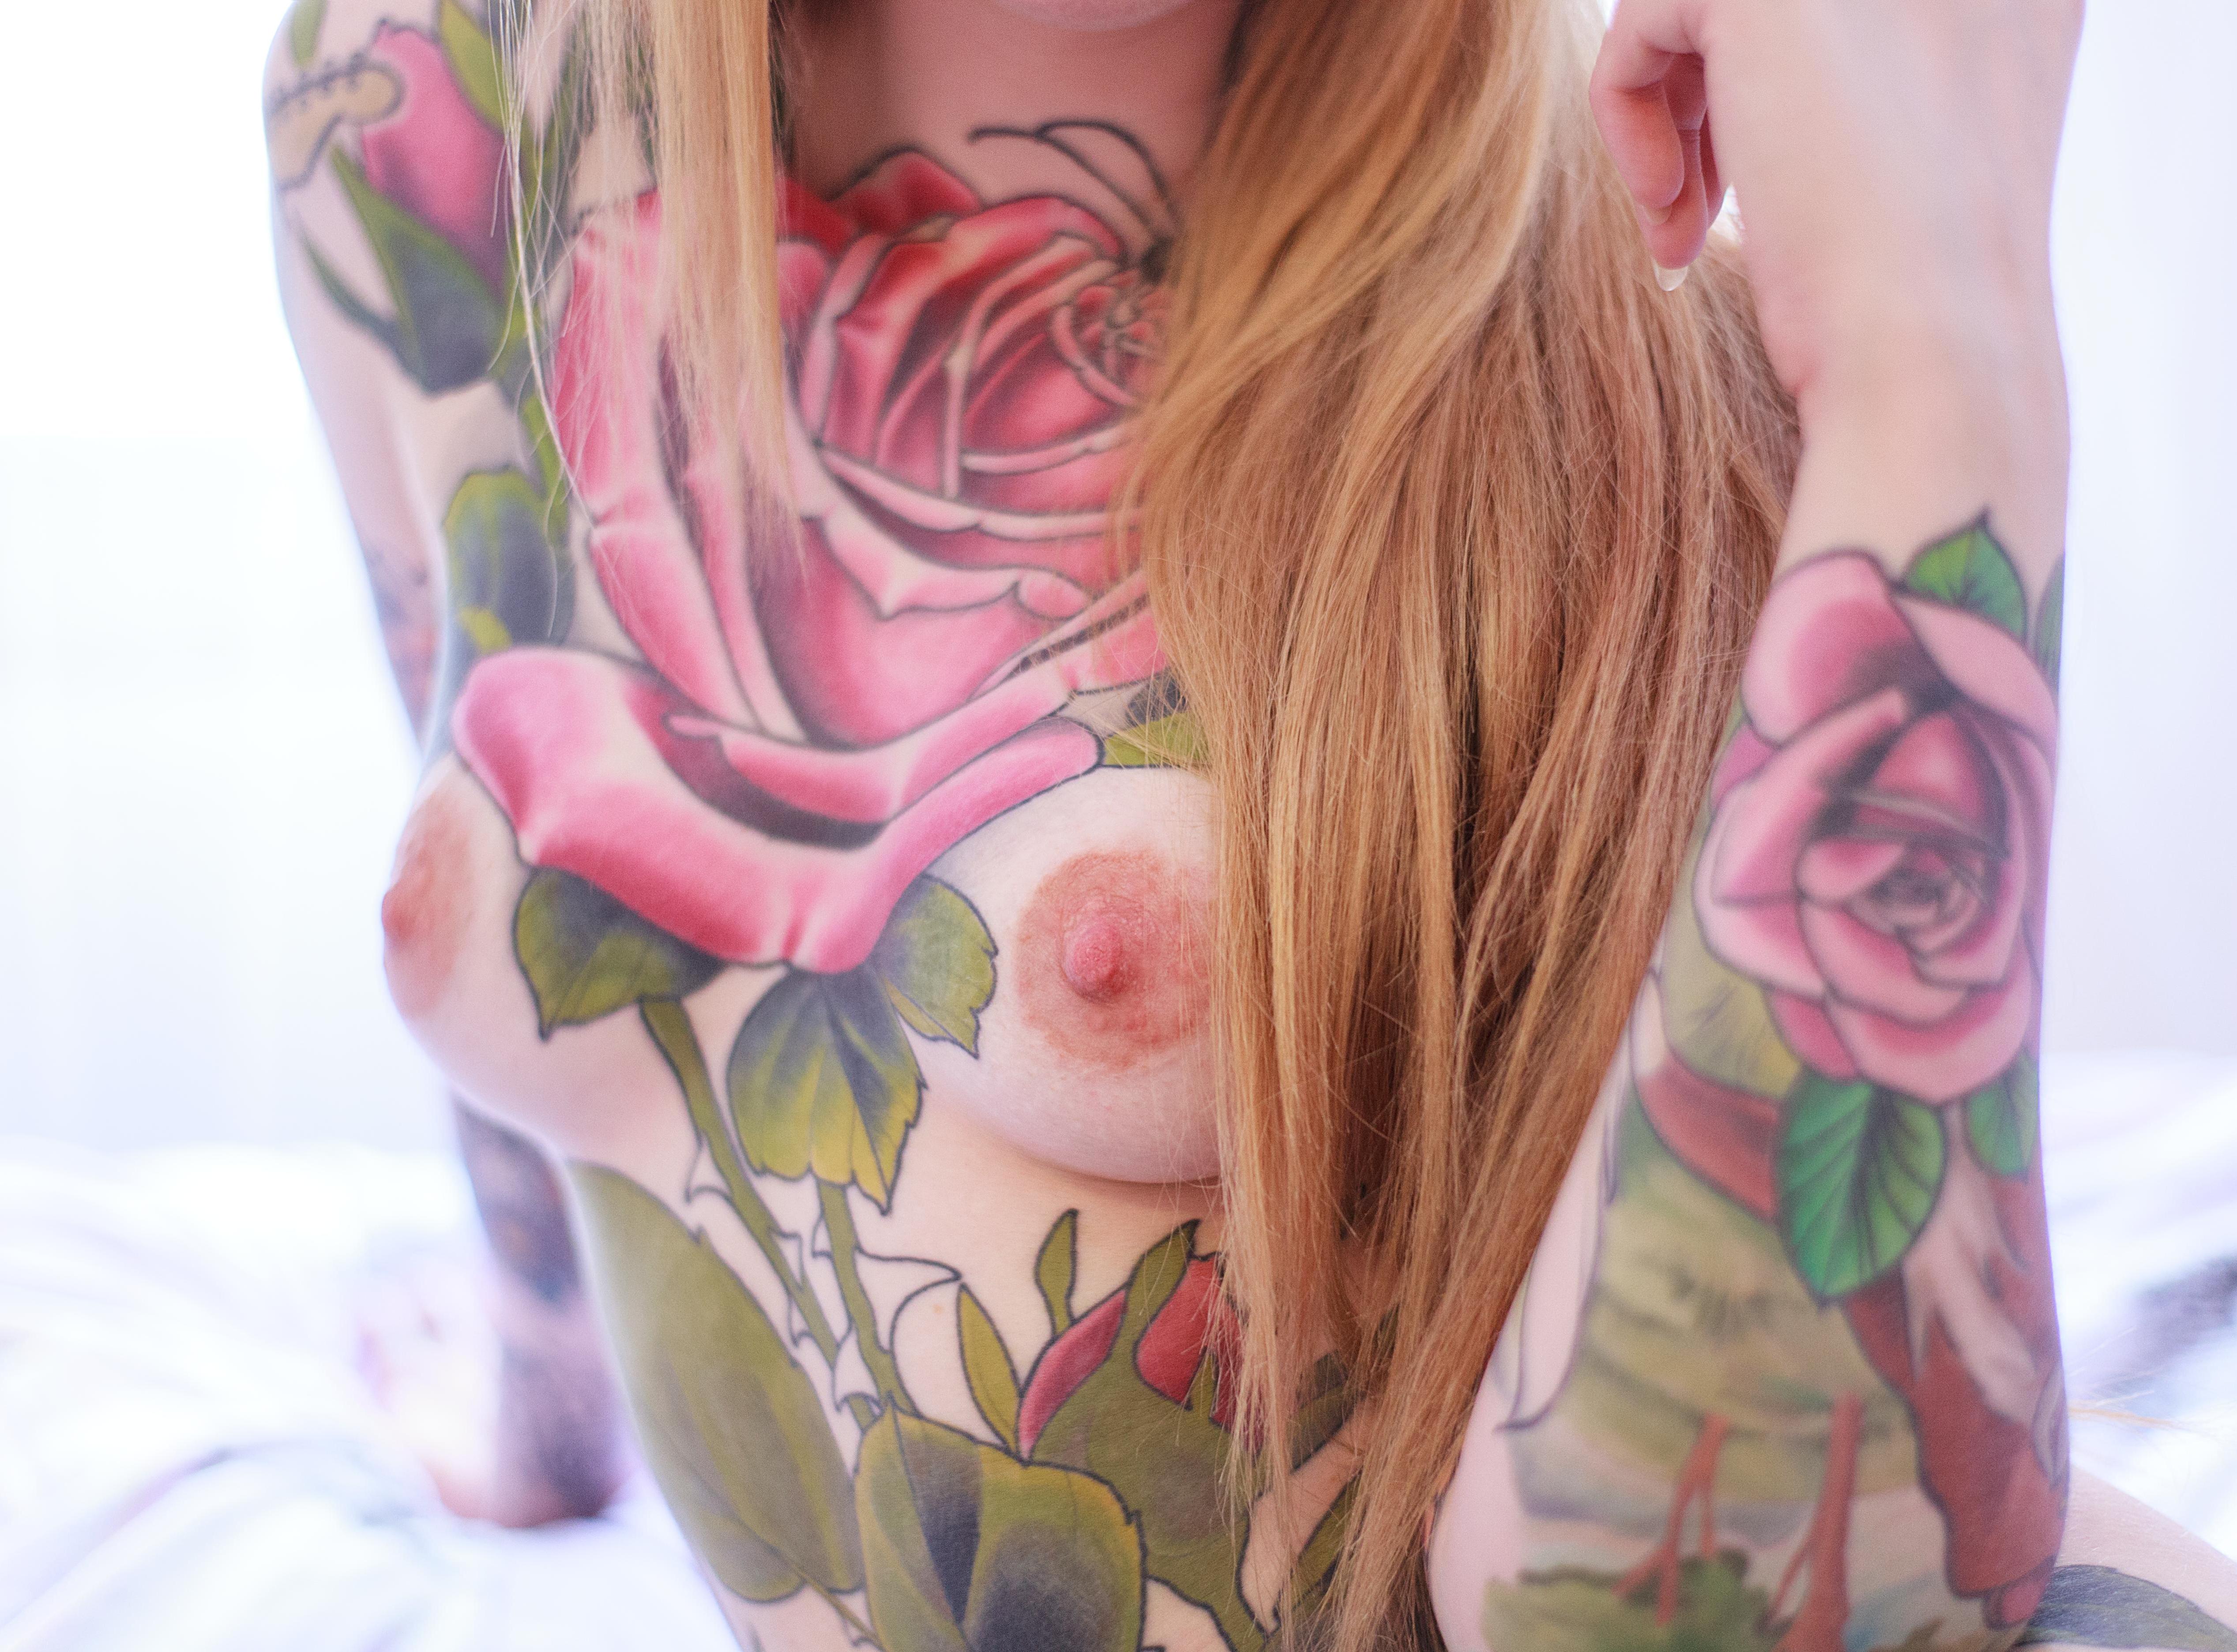
tattoo, person, people, girl, woman, hair, cute, sexy, shoulder, pink, arm, neck, skin, flower, joint, blond, sleeve, rose, human body, plant, cool, temporary tattoo, long hair, peach, hand, outerwear, petal, rose family, fashion accessory, chest, brown hair